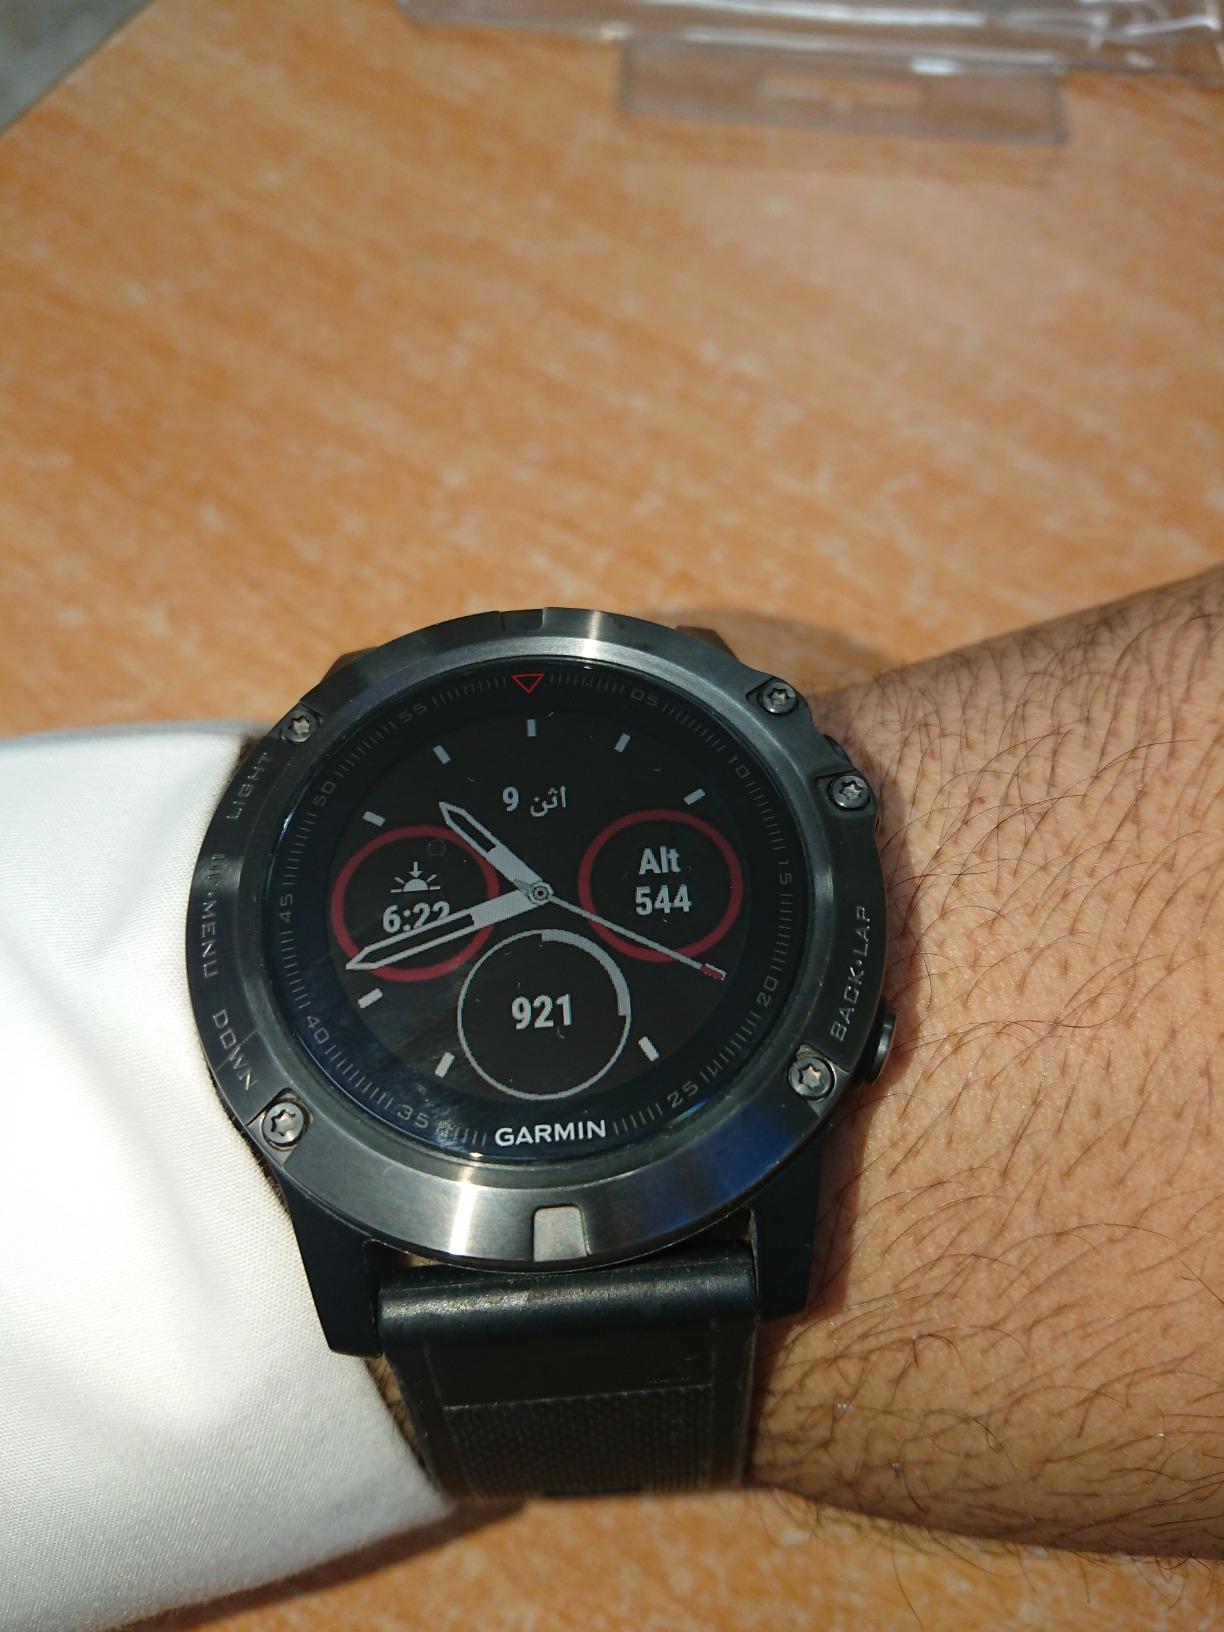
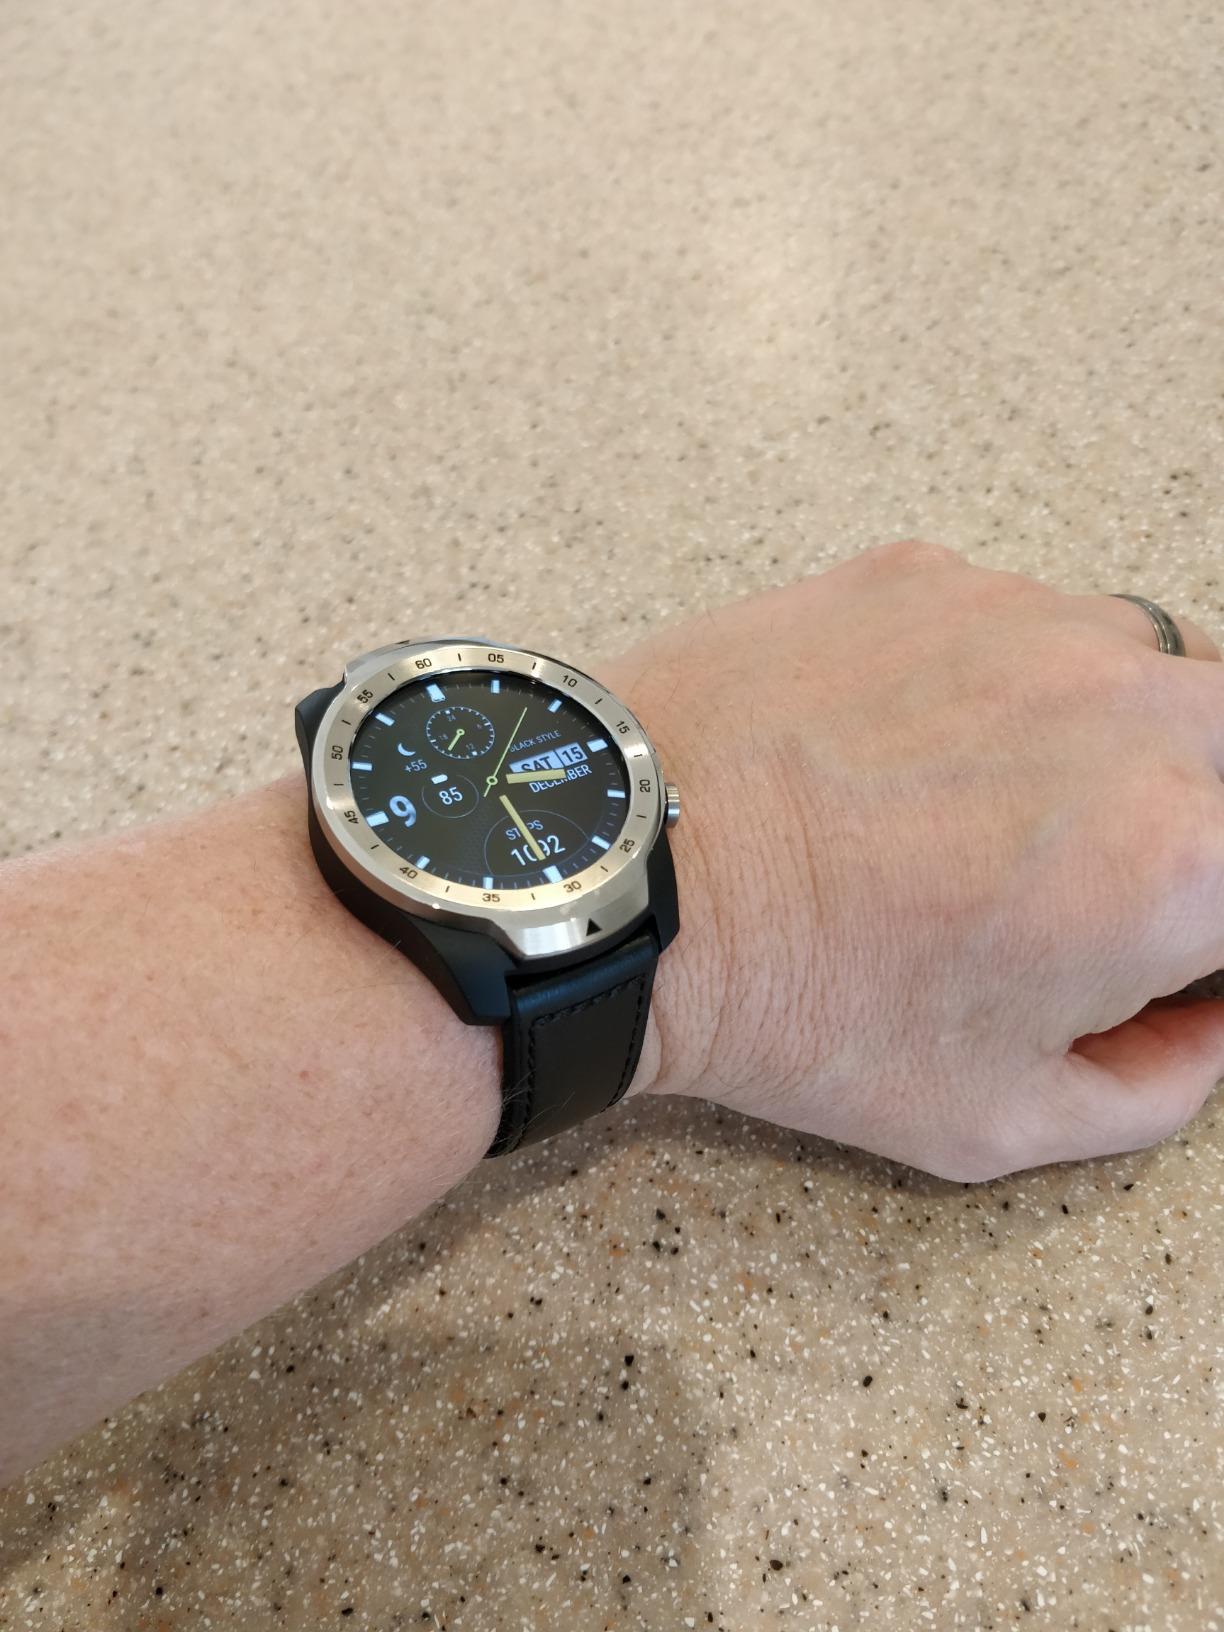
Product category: smartwatch
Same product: no